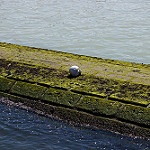
Label: sea